Bryan Beller

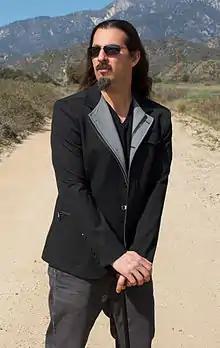
Beller in 2015

Bryan Beller (born May 6, 1971) is an American bass guitarist known for his work with Joe Satriani, The Aristocrats, Dethklok, Mike Keneally, Steve Vai, James LaBrie of Dream Theater and Dweezil Zappa, as well as his four solo album releases, "View" (2003), "Thanks In Advance" (2008), "Wednesday Night Live" (2011), and the progressive double concept album "Scenes From The Flood" (2019)"." He has been Joe Satriani's touring bassist since 2013, encompassing the "Unstoppable Momentum" tour (2013–14)"," the "Shockwave" (2015–16) world tour, and the "G3/What Happens Next" tour (2018), in addition to featuring on the "Shockwave Supernova" record. Beller is also the bassist of the rock/fusion super-trio The Aristocrats (with Guthrie Govan on guitar and Marco Minnemann on drums), and he managed the band from 2012 to 2018. The Aristocrats have released six studio albums, along with four live releases documenting the band's world tours in support of their debut album "The Aristocrats" and sophomore album "Culture Clash". Their studio album "You Know What..." was the focus of their world tour that began in the summer of 2019 and extended through to 2020.